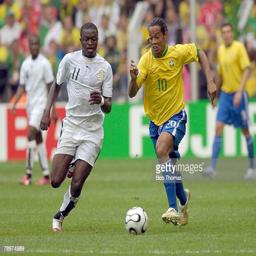
football player in a race for the ball with soccer player